Kailashahar

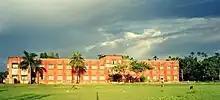
RKSP (Ram Krishna Shiksha Prathisthan)

Kailasahar has a total of 26 schools, including rural areas, urban areas and panchayats. There are a total of 16 primary and upper primary schools, as well as ten secondary and higher secondary schools. Besides this, there are two colleges and an educational institution. The Town also has many art schools, dance schools, and music schools, most of which are private.